Sind sparrow

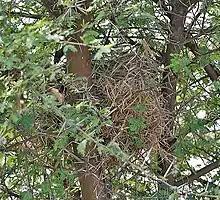
Nest at Sultanpur National Park in India

The Sind sparrow has a restricted distribution, primarily occurring within the Indus valley of Pakistan, and the lower parts of the tributaries of the Indus in the Punjab region. Its distribution extends from the Indus Delta north to the Kabul River near Nowshera and the Jhelum near Nurpur Noon, extending east into India as far as the Delhi area. It also breeds locally in parts of Pakistan's western province of Balochistan, and has been recorded several times in south-eastern Iran. The Sind sparrow is somewhat common in its restricted breeding range, and no threats are known to the survival of the species, so it is assessed as least concern on the IUCN Red List.